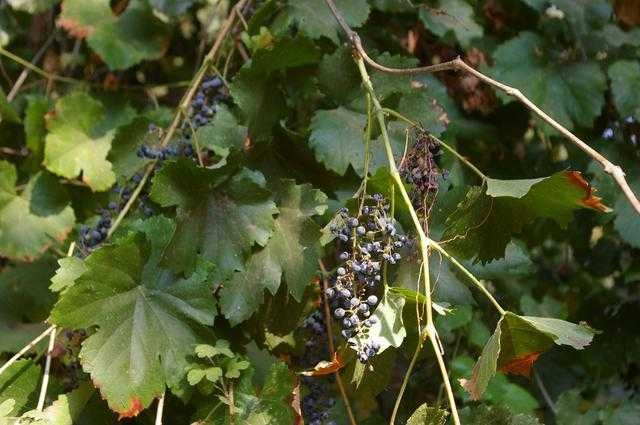
Label: Grapes